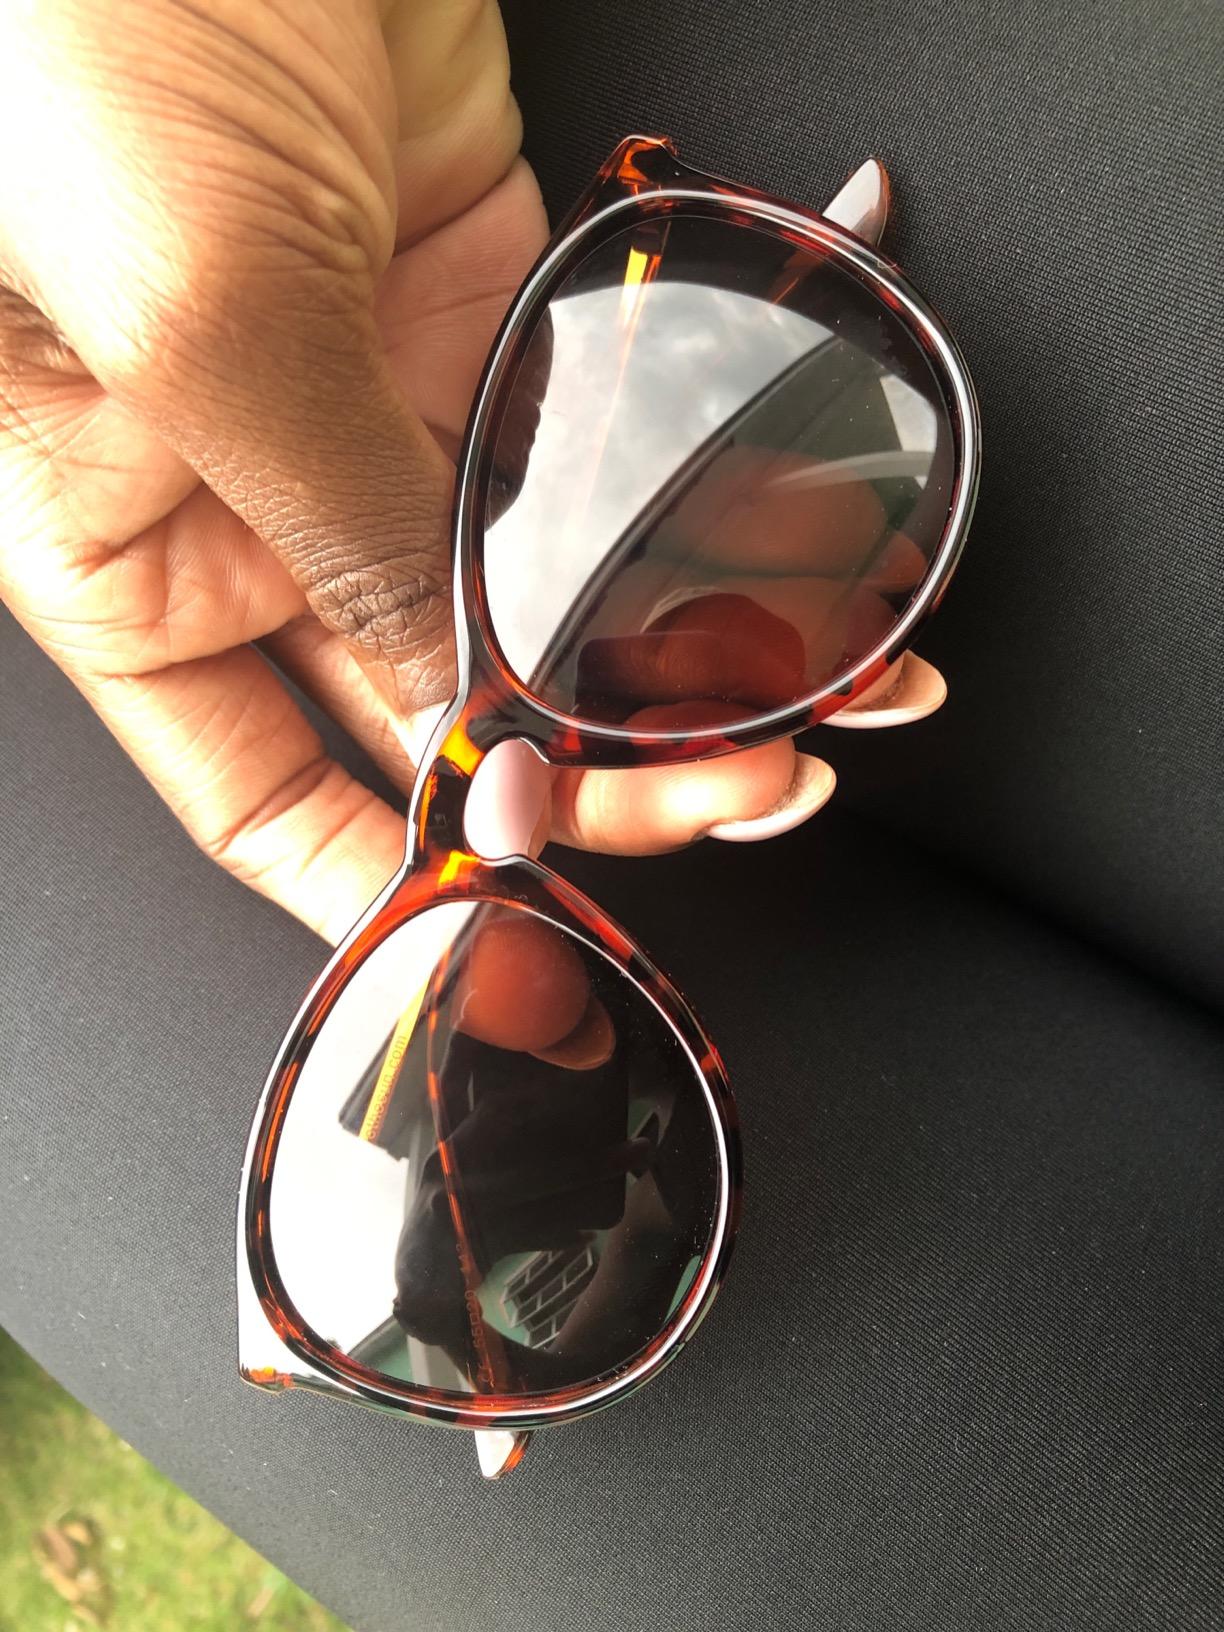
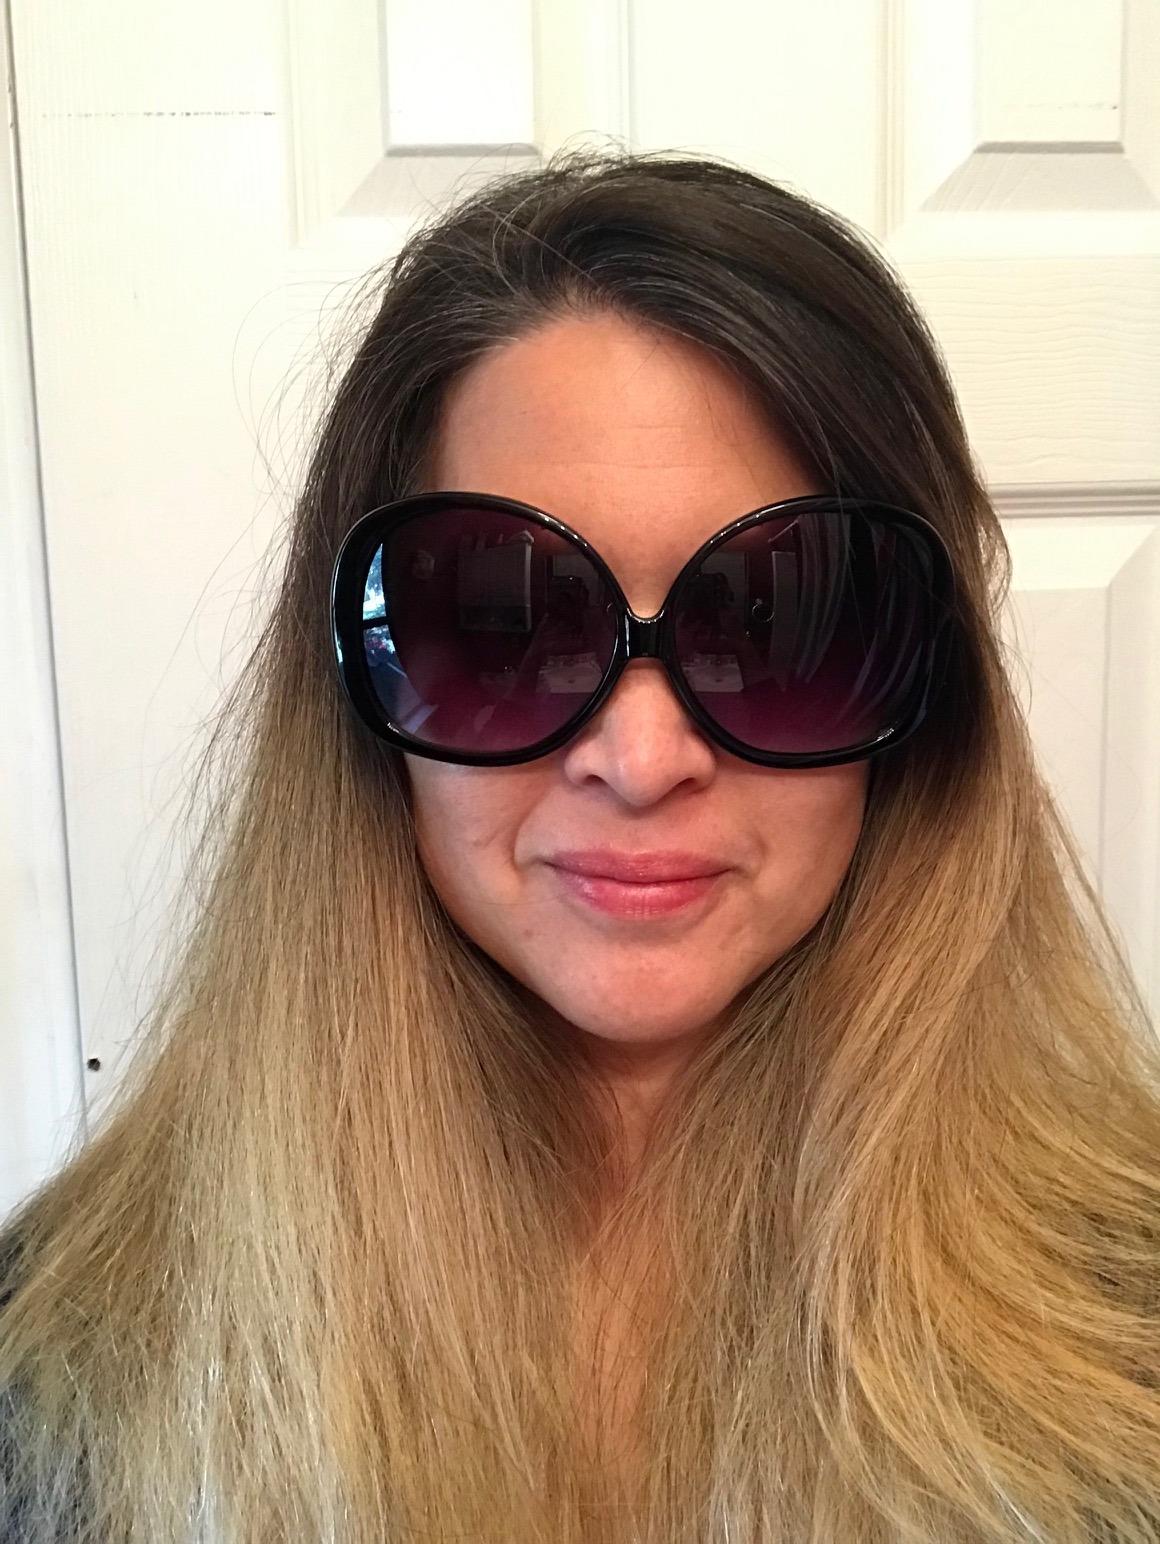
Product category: accessories_sunglasses
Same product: no